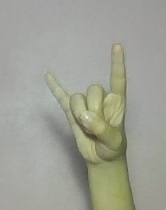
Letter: la